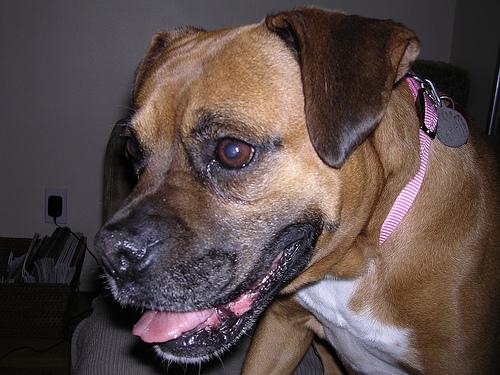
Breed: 225-n000082-boxer